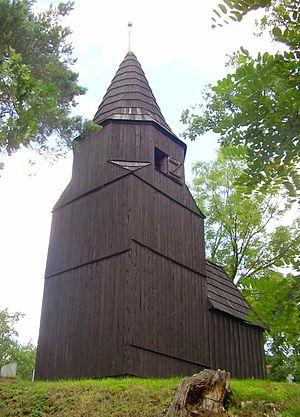
Łężyca est un village polonais de la gmina de Zielona Góra dans la powiat de Zielona Góra de la voïvodie de Lubusz dans l'ouest de la Pologne.